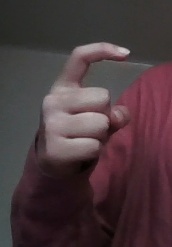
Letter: ra